Bydgoszcz

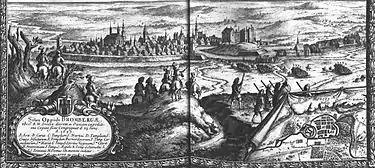
Panorama of Bydgoszcz in 1657 by Erik Dahlbergh at the time of Swedish occupation.

During the Polish–Lithuanian–Teutonic War in 1409 the city was briefly captured by the Teutonic Knights. In the mid-15th century, during the Thirteen Years' War, King Casimir IV of Poland often stayed in Bydgoszcz. At that time, the defensive walls were built and the Gothic parish church (the present-day Bydgoszcz Cathedral). The city was developing dynamically thanks to river trade. Bydgoszcz pottery and beer were popular throughout Poland. In the 15th and 16th centuries, Bydgoszcz was a significant location for wheat trading, one of the largest in Poland. The first mention of a school in Bydgoszcz is from 1466.